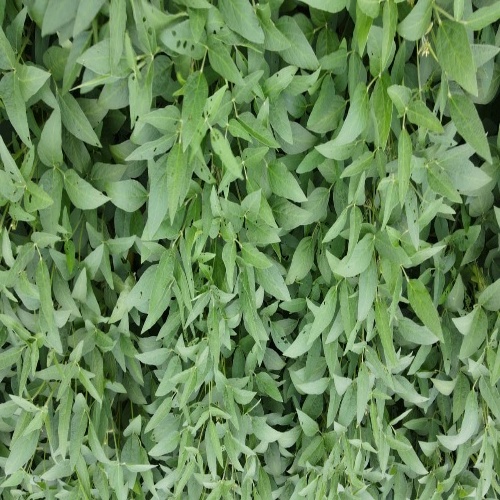
Label: Diabrotica_speciosa